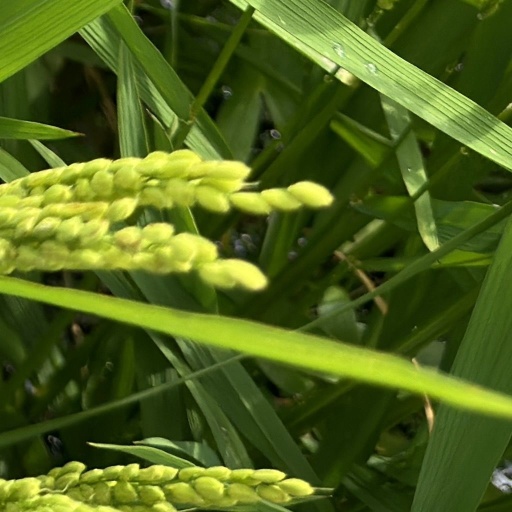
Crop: rice